New Vrindaban

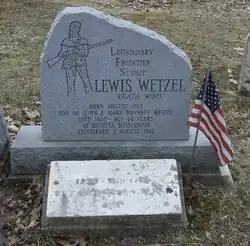
Lewis Wetzel resting place in McCreary Cemetery

According to the 2010 US Census, the six census blocks that make up New Vrindaban had a population of 352 and had the West Virginia status of unincorporated town. It is bordered on the north and northwest by Big Wheeling Creek, on the East by Stull Run, and on the southwest by the village of Limestone. The town's water and sewage utilities are provided by the New Vrindaban Public Service District, and following the Marshall County Commission's road naming project all streets in New Vrindaban have been fully named. In addition to ISKCON, the town is the location of McCreary Cemetery, resting place of West Virginia pioneer Lewis Wetzel; various locally owned businesses; and other ISKCON-affiliated organizations. The chief components in New Vrindaban's economy are tourism, agriculture, and cottage industries as well as income from fracking on the community's land.